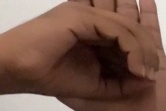
ASL sign: 0